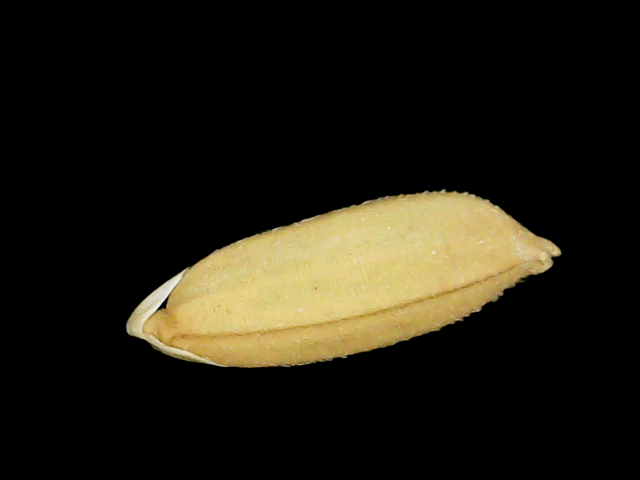
Rice variety: Binadhan10